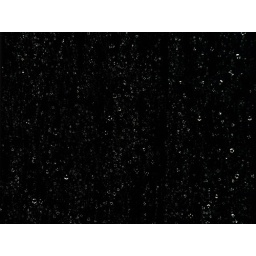
Rain drops on the window in typhoon sign #9